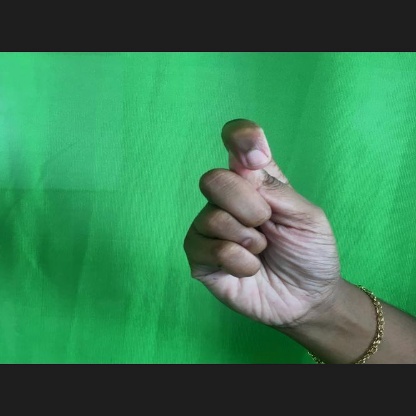
Mudra: Kapith